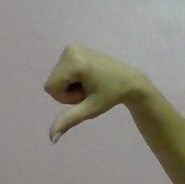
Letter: waw